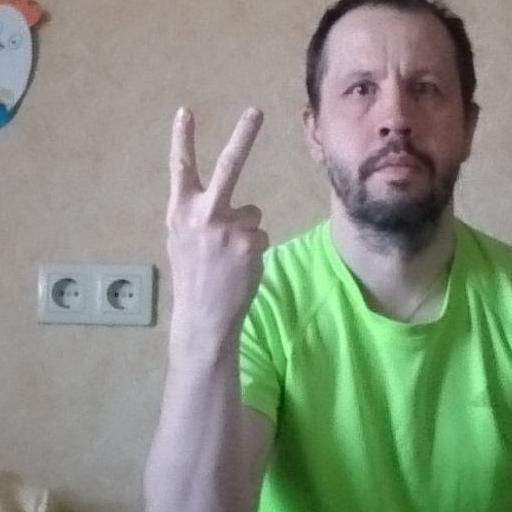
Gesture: peace_inverted